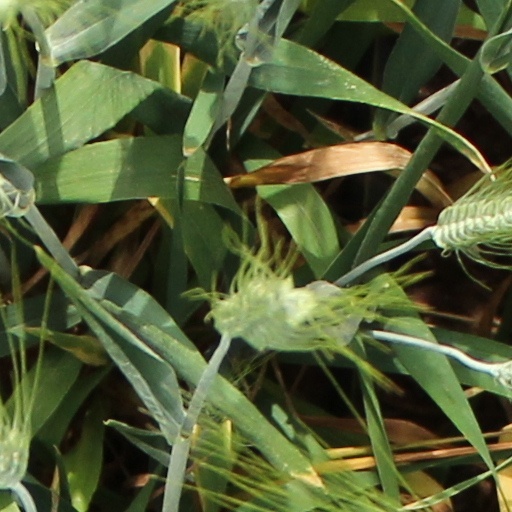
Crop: wheat